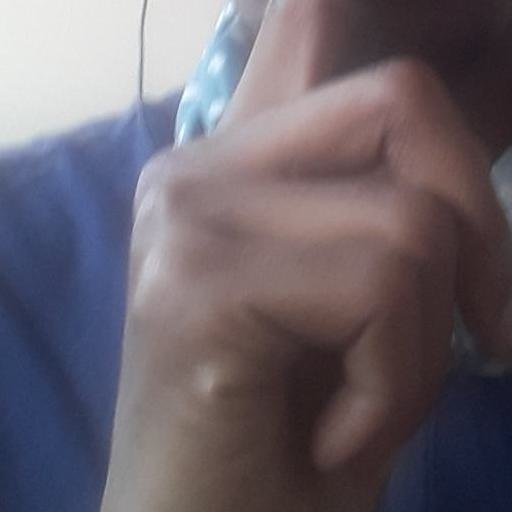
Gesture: mute